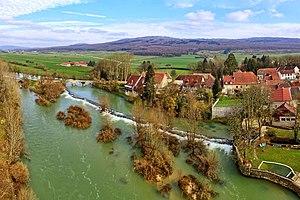
Le village et son barrage sur la Loue
Un atterrissement est un terme géologique et de droit qui désigne un amas de terre qui s'est formé par sédimentation le long d'un rivage ou d'une rive. Il consiste en vase, limon – « alluvion » a une signification géologique mais aussi juridique – que la mer ou les fleuves apportent progressivement le long d'un rivage ou d'une rive. On dit qu'une prairie s’« accroit » par atterrissements. La propriété des atterrissements et accrues est réglée par la loi.
Rennes-sur-Loue est une commune française située dans le département du Doubs en région Bourgogne-Franche-Comté.